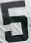
Number: 5